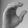
ASL letter: C